Snow Museum of Natural History

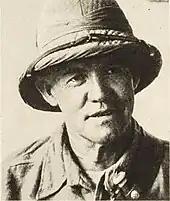
Henry A. Snow,

In 1919, Oakland resident Henry A. Snow returned from a major hunting expedition in Kenya. He offered to donate his collected specimens to the city, under the condition that a museum building be constructed to house them. The City of Oakland provided a 30-room mansion near Lake Merritt to temporarily house the collection, and the Snow Museum opened in this building in 1922. The museum's collections were expanded by the Snow family through the 1920s, over multiple hunts in Africa, North America, and the Arctic. Several of these expeditions were filmed, and were edited into feature films such as 1922's "Hunting Big Game in Africa with Gun and Camera".